Len Toyne

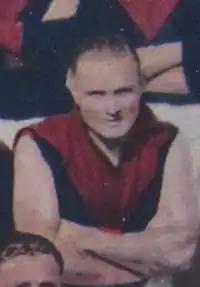

Leonard Harris "Barrow Boy" Toyne (12 July 1922 – 17 March 1998) was an Australian rules footballer who played for Geelong, Fitzroy and Melbourne in the Victorian Football League (VFL) during the 1940s.